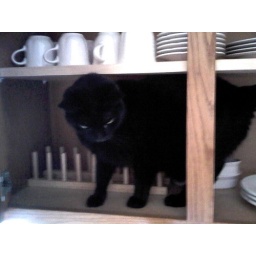
Zorro the cat in the cabinet